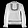
Label: Shirt